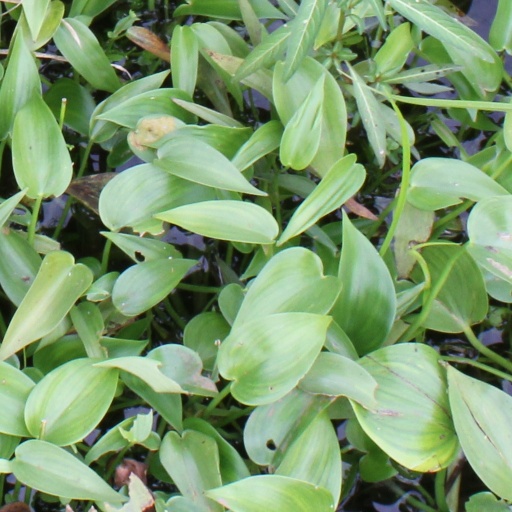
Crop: rice